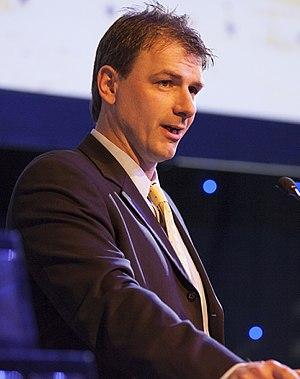
John Slaney est un joueur professionnel canadien de hockey sur glace.